King Township, Pennsylvania

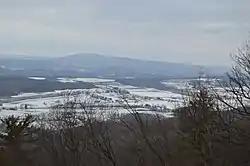
Snow-covered fields in late March, seen from Dunning Mountain

King Township is located in northern Bedford County. According to the United States Census Bureau, the township has a total area of , of which , or 0.22%, is water.